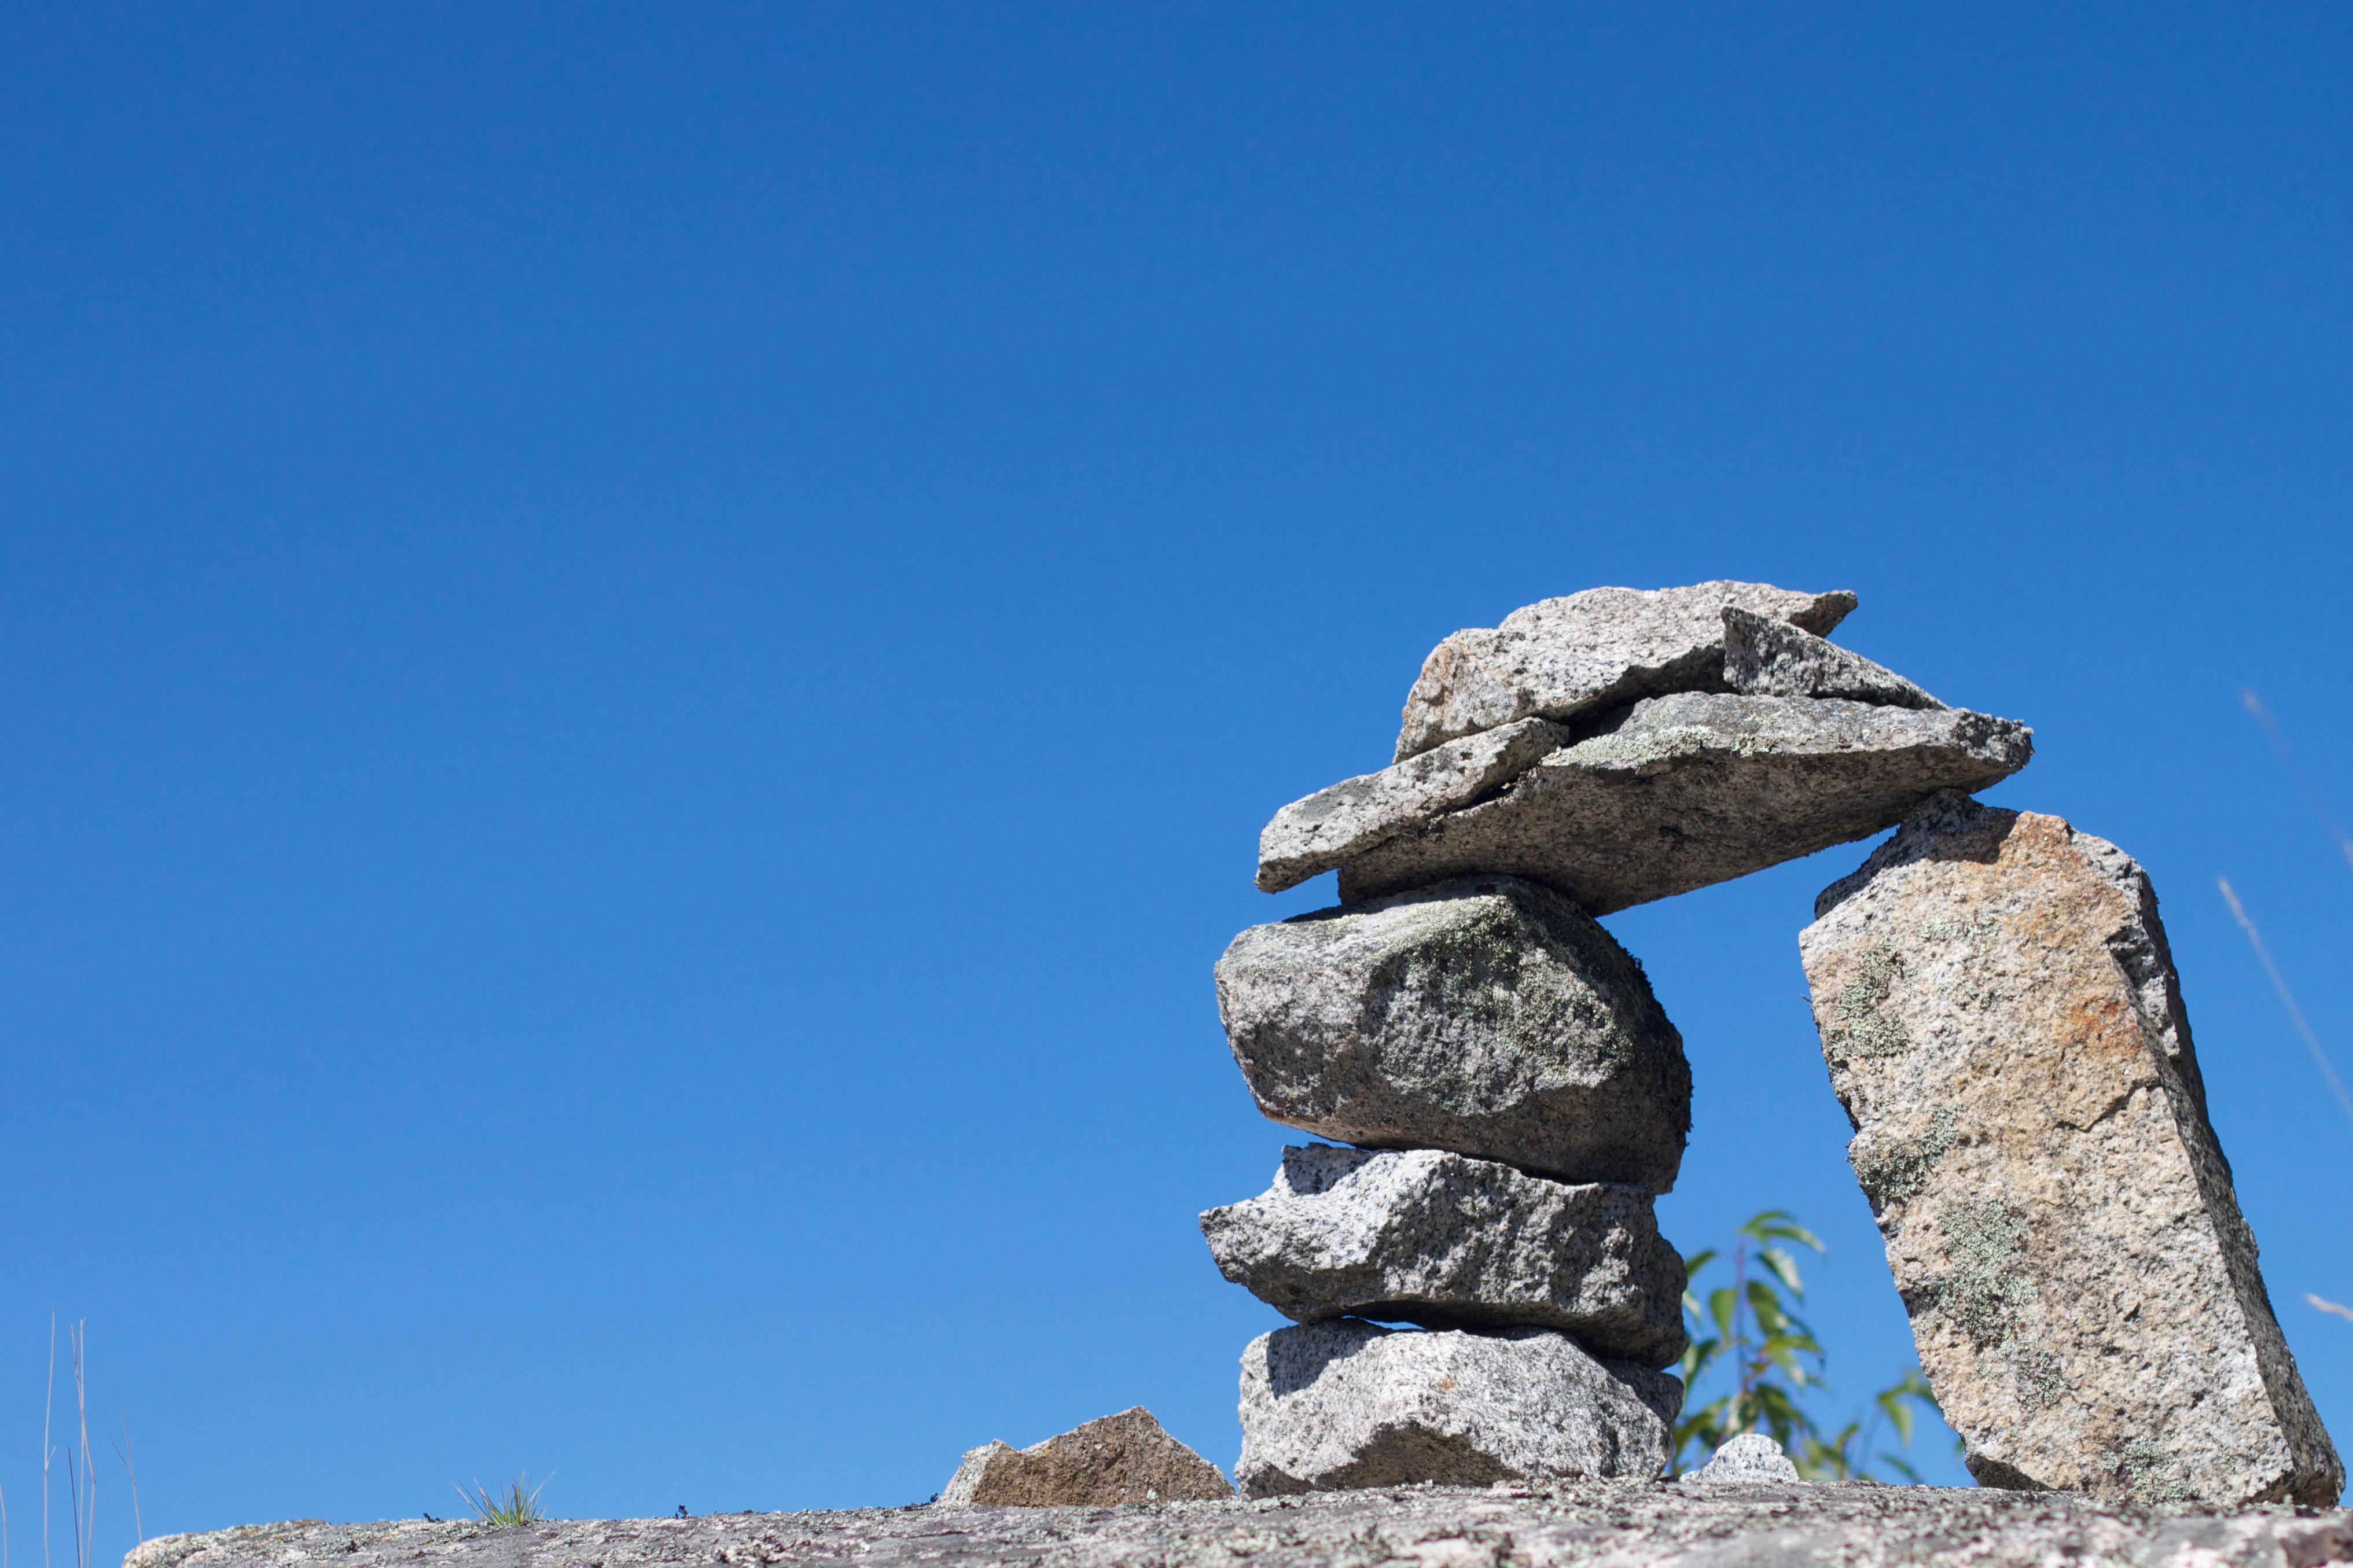
rock, mountain, snow, sky, mountain range, monument, formation, blue, terrain, summit, sculpture, geology, odyssey, monolith, mountainous landforms